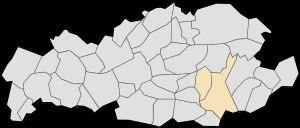
Le canton de Montigny-en-Gohelle est une division administrative française située dans le département du Pas-de-Calais et la région Nord-Pas-de-Calais.